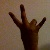
The image shows a hand gesture representing the number 7 in Indian Sign Language.